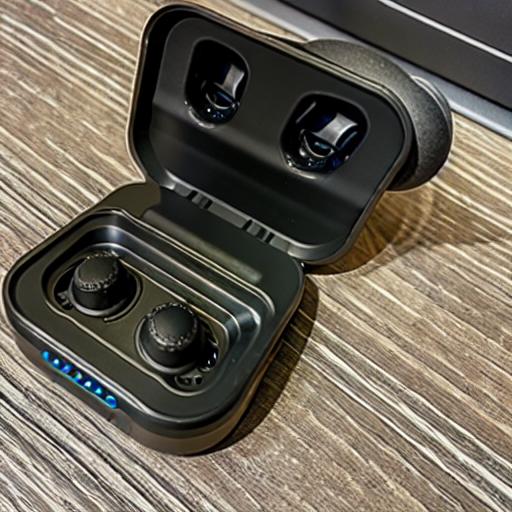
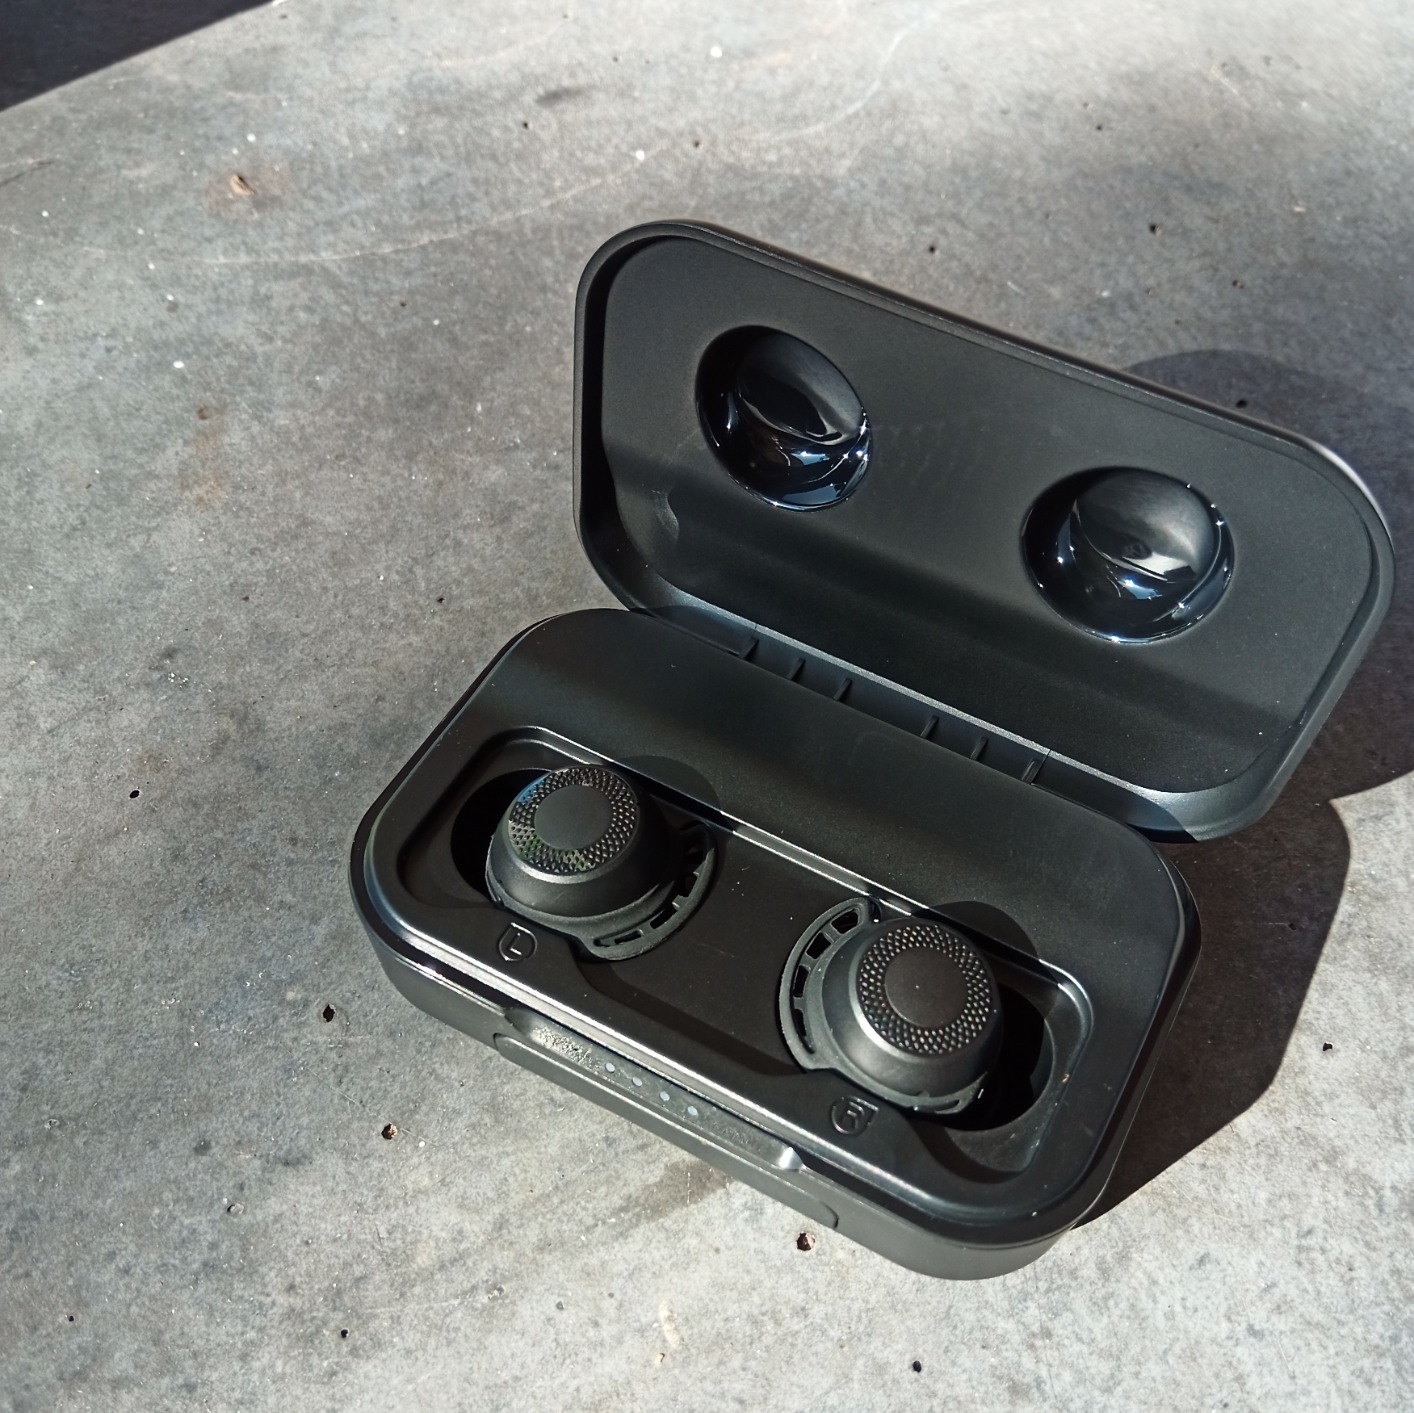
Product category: earbuds
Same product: no